Montel Williams

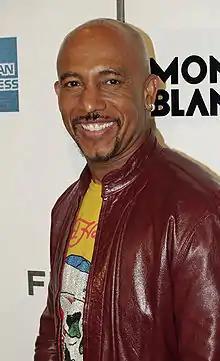
Williams at the 2008 Tribeca Film Festival

Montel Brian Anthony Williams (born July 3, 1956) is an American television host and actor. He is known for hosting the daytime tabloid talk show "The Montel Williams Show", which ran in syndication from 1991 to 2008. He currently hosts "The Balancing Act" and "Military Makeover with Montel" airing on Lifetime. Williams founded the Montel Williams MS Foundation after being diagnosed with multiple sclerosis in 1999. He is noted for his service in both the United States Marine Corps and the United States Navy, from which he retired after 22 years of service.